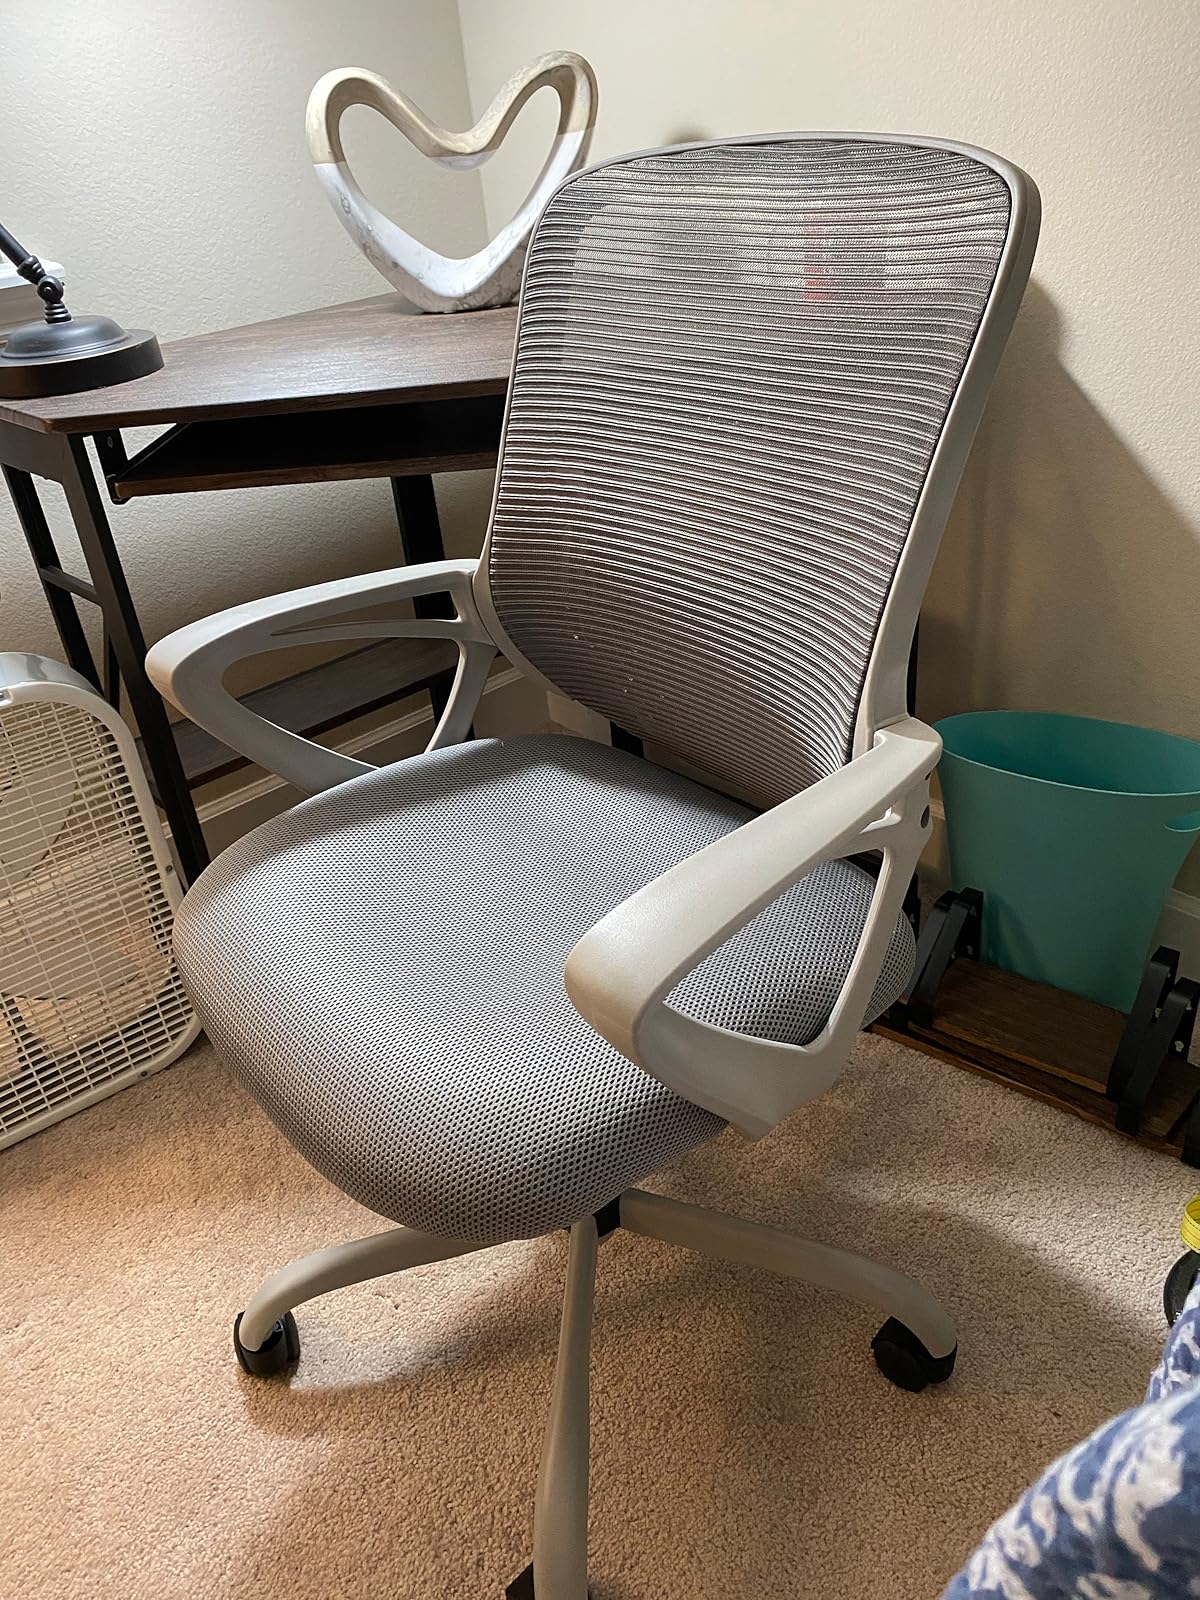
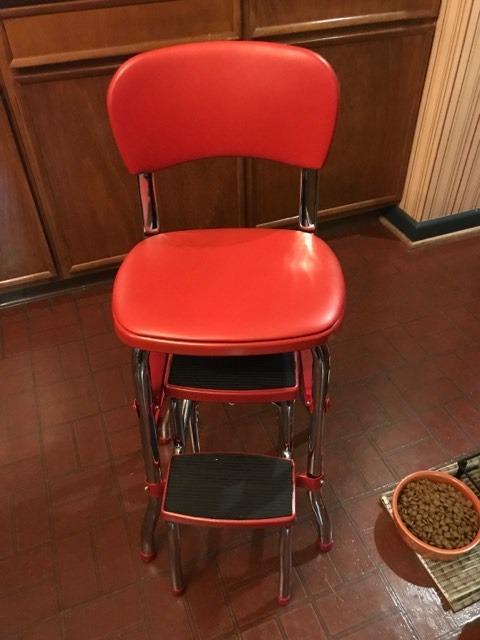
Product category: items_chair
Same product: no